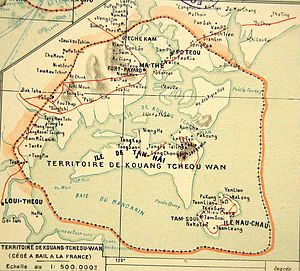
Kwang-tshóu-wan
Kwang-tshóu-wan.
Kwang-tshóu-wan var et af Frankrig i 1898 for 99 år forpagtet område på østkysten af halvøen Léi-tshóu i den kinesiske provins Kwang-tung, opkaldt efter bugten Kwang-tshóu, der var omkring 90 km i tværsnit, 10-24 m dyb og i syd beskyttet af øen Tung-hai. Området, som 1899 forøgedes med to øer i bugten, var omkring 700 km² med i 1911 ca. 60.000 indbyggere og lød fra år 1900 under generalguvernøren over Fransk Indokina samt forvaltedes af en administrator. Det var delt i tre forvaltningsområder, men den kinesiske kommunale organisation blev bibeholdt.